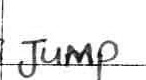
Label: jump